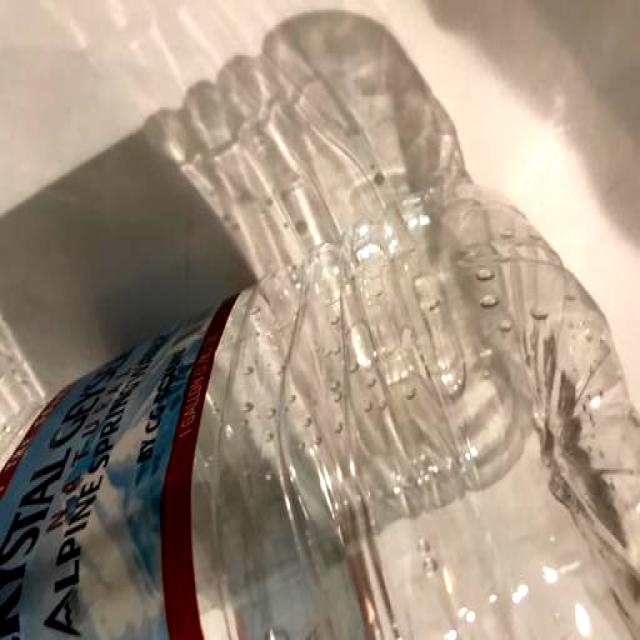
Label: Plastic